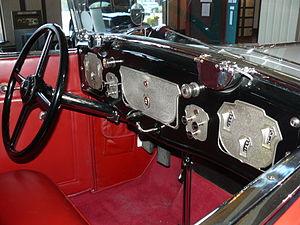
La Cord L-29 est une voiture de prestige du constructeur automobile américain Cord Automobile, construite à 5010 exemplaires entre 1929 et 1931.